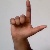
The image shows a hand gesture representing the letter 'L' in Indian Sign Language.